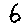
Label: 6